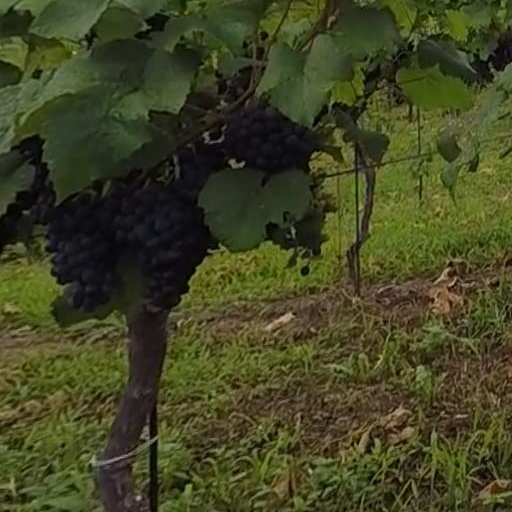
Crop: grape